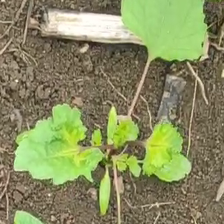
Weed species: Moti_dudhi(Euphorbia_geneculata_L)